Wandering spleen

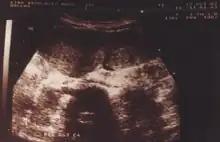
A picture of an enlarged spleen taken using medical ultrasonography.

Wandering spleen (or pelvic spleen) is a rare medical disease caused by the loss or weakening of the ligaments that help to hold the spleen stationary.